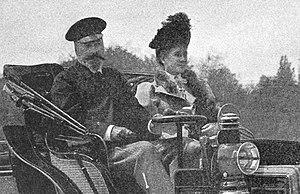
Charles Jeantaud en 1898.
Charles Jeantaud, né le 24 décembre 1843 à Limoges et mort le 29 novembre 1906 à Paris à 62 ans, est un homme d'affaires et constructeur automobile, spécialiste des moteurs électriques.